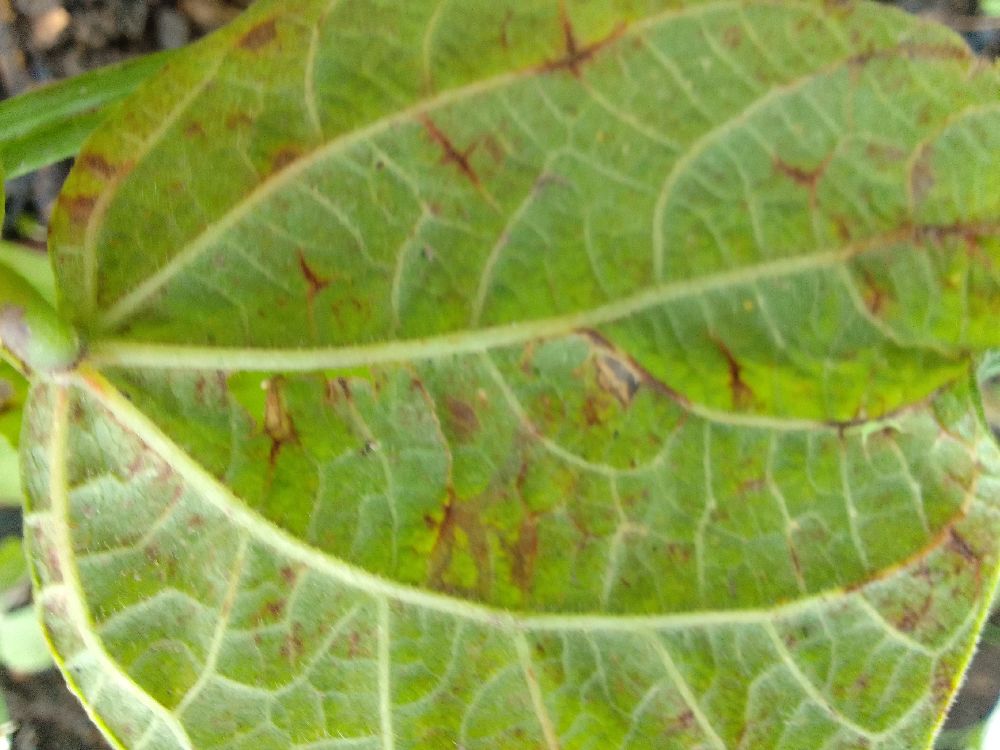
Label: anthracnose